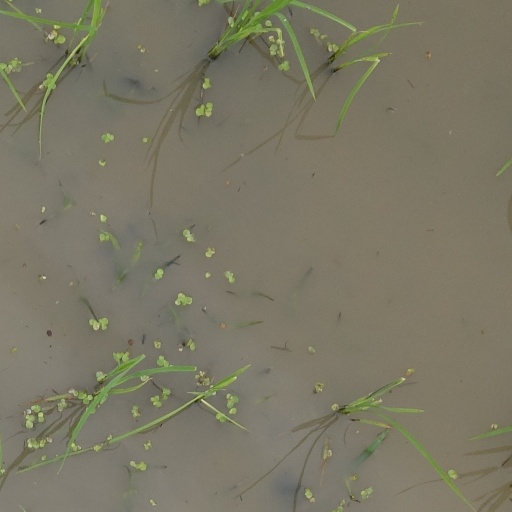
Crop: rice